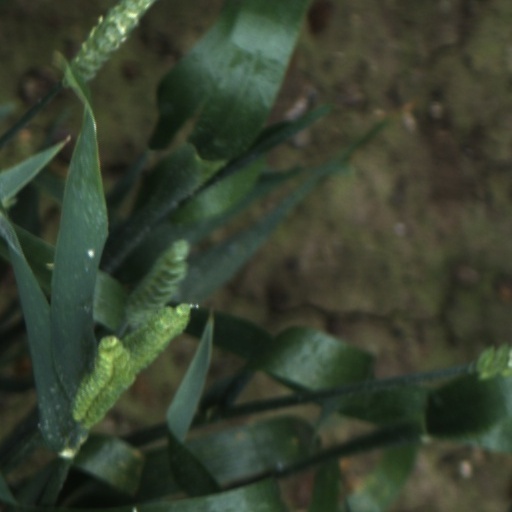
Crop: wheat